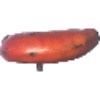
Label: red_banana